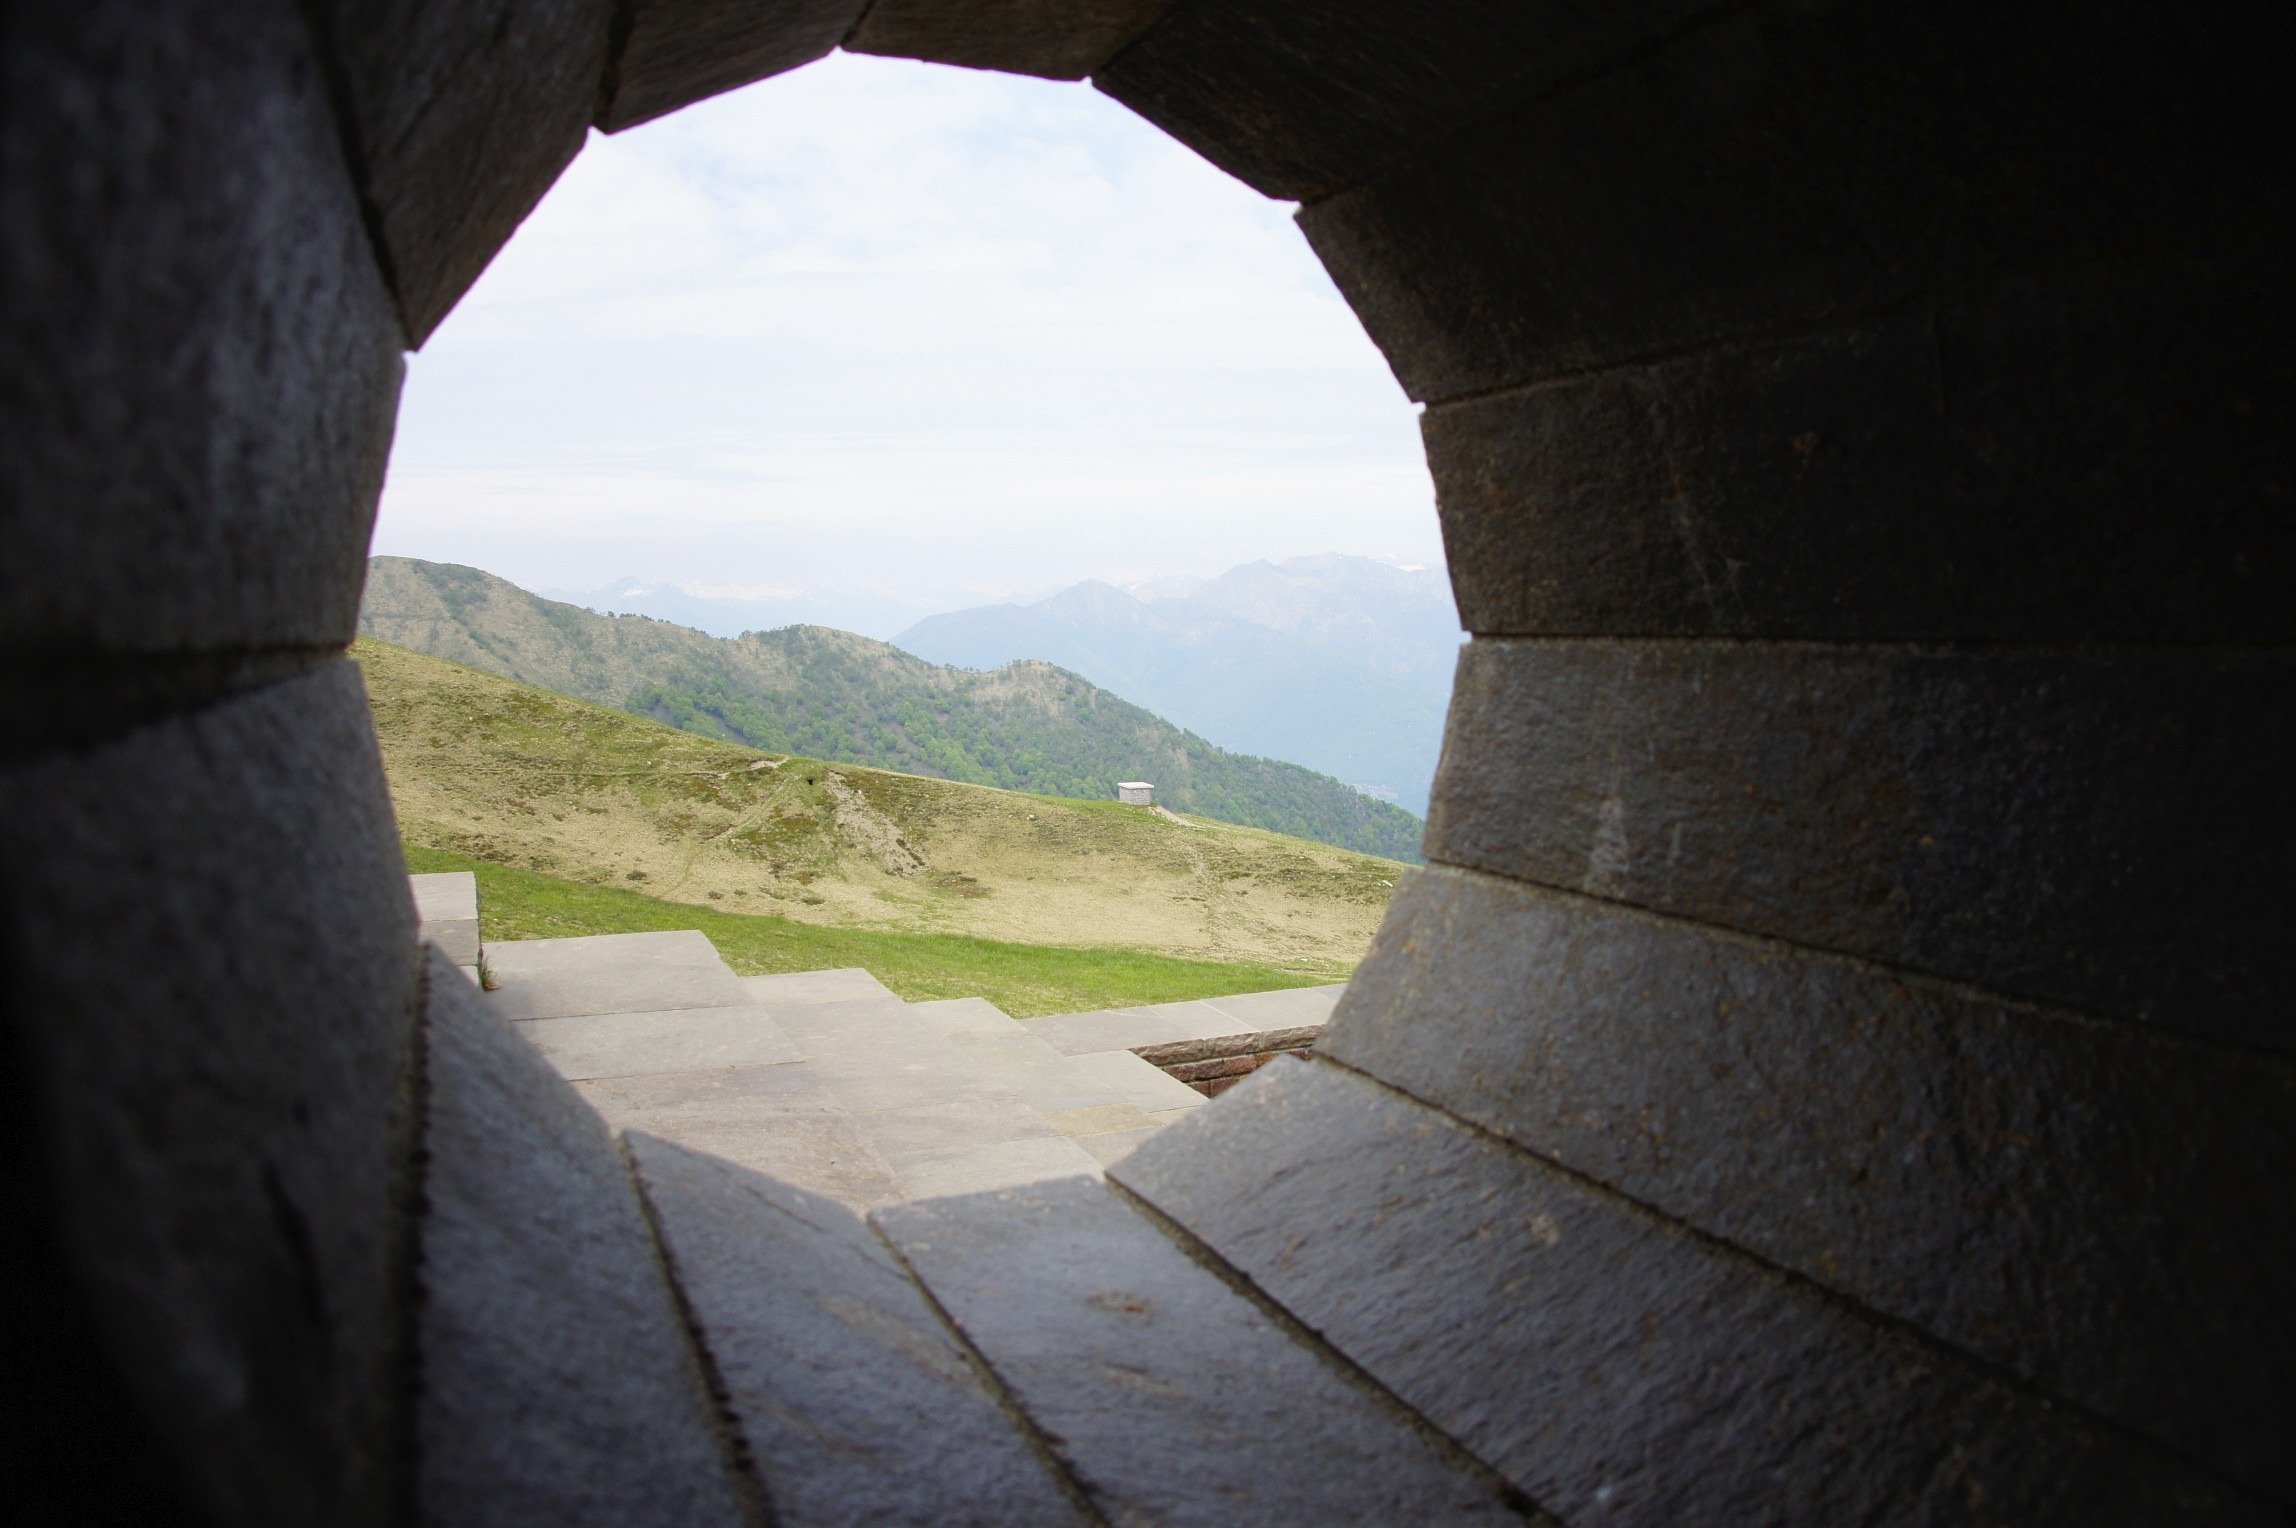
landscape, grass, cloud, sky, sunlight, hole, view, arch, angle, daylighting, stone tube